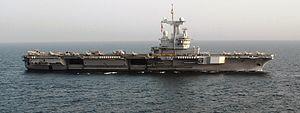
Le Charles de Gaulle est un porte-avions de la Marine nationale française, dont il est le bâtiment majeur et la pièce maîtresse. Il est le premier et unique bâtiment de combat de surface à propulsion nucléaire construit en Europe occidentale. En 2019, la France est le seul pays, en dehors des États-Unis, à avoir terminé la construction d'un porte-avions à propulsion nucléaire.